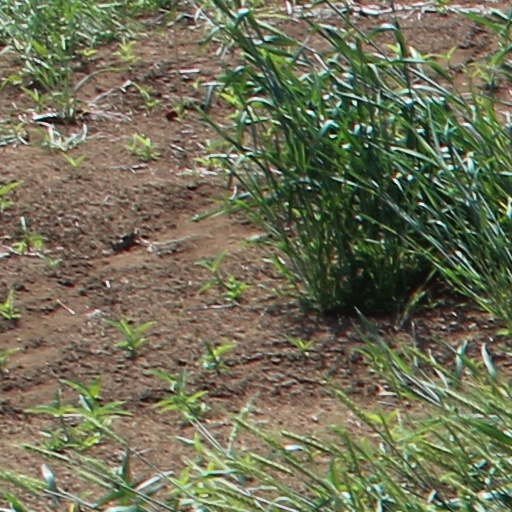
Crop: wheat